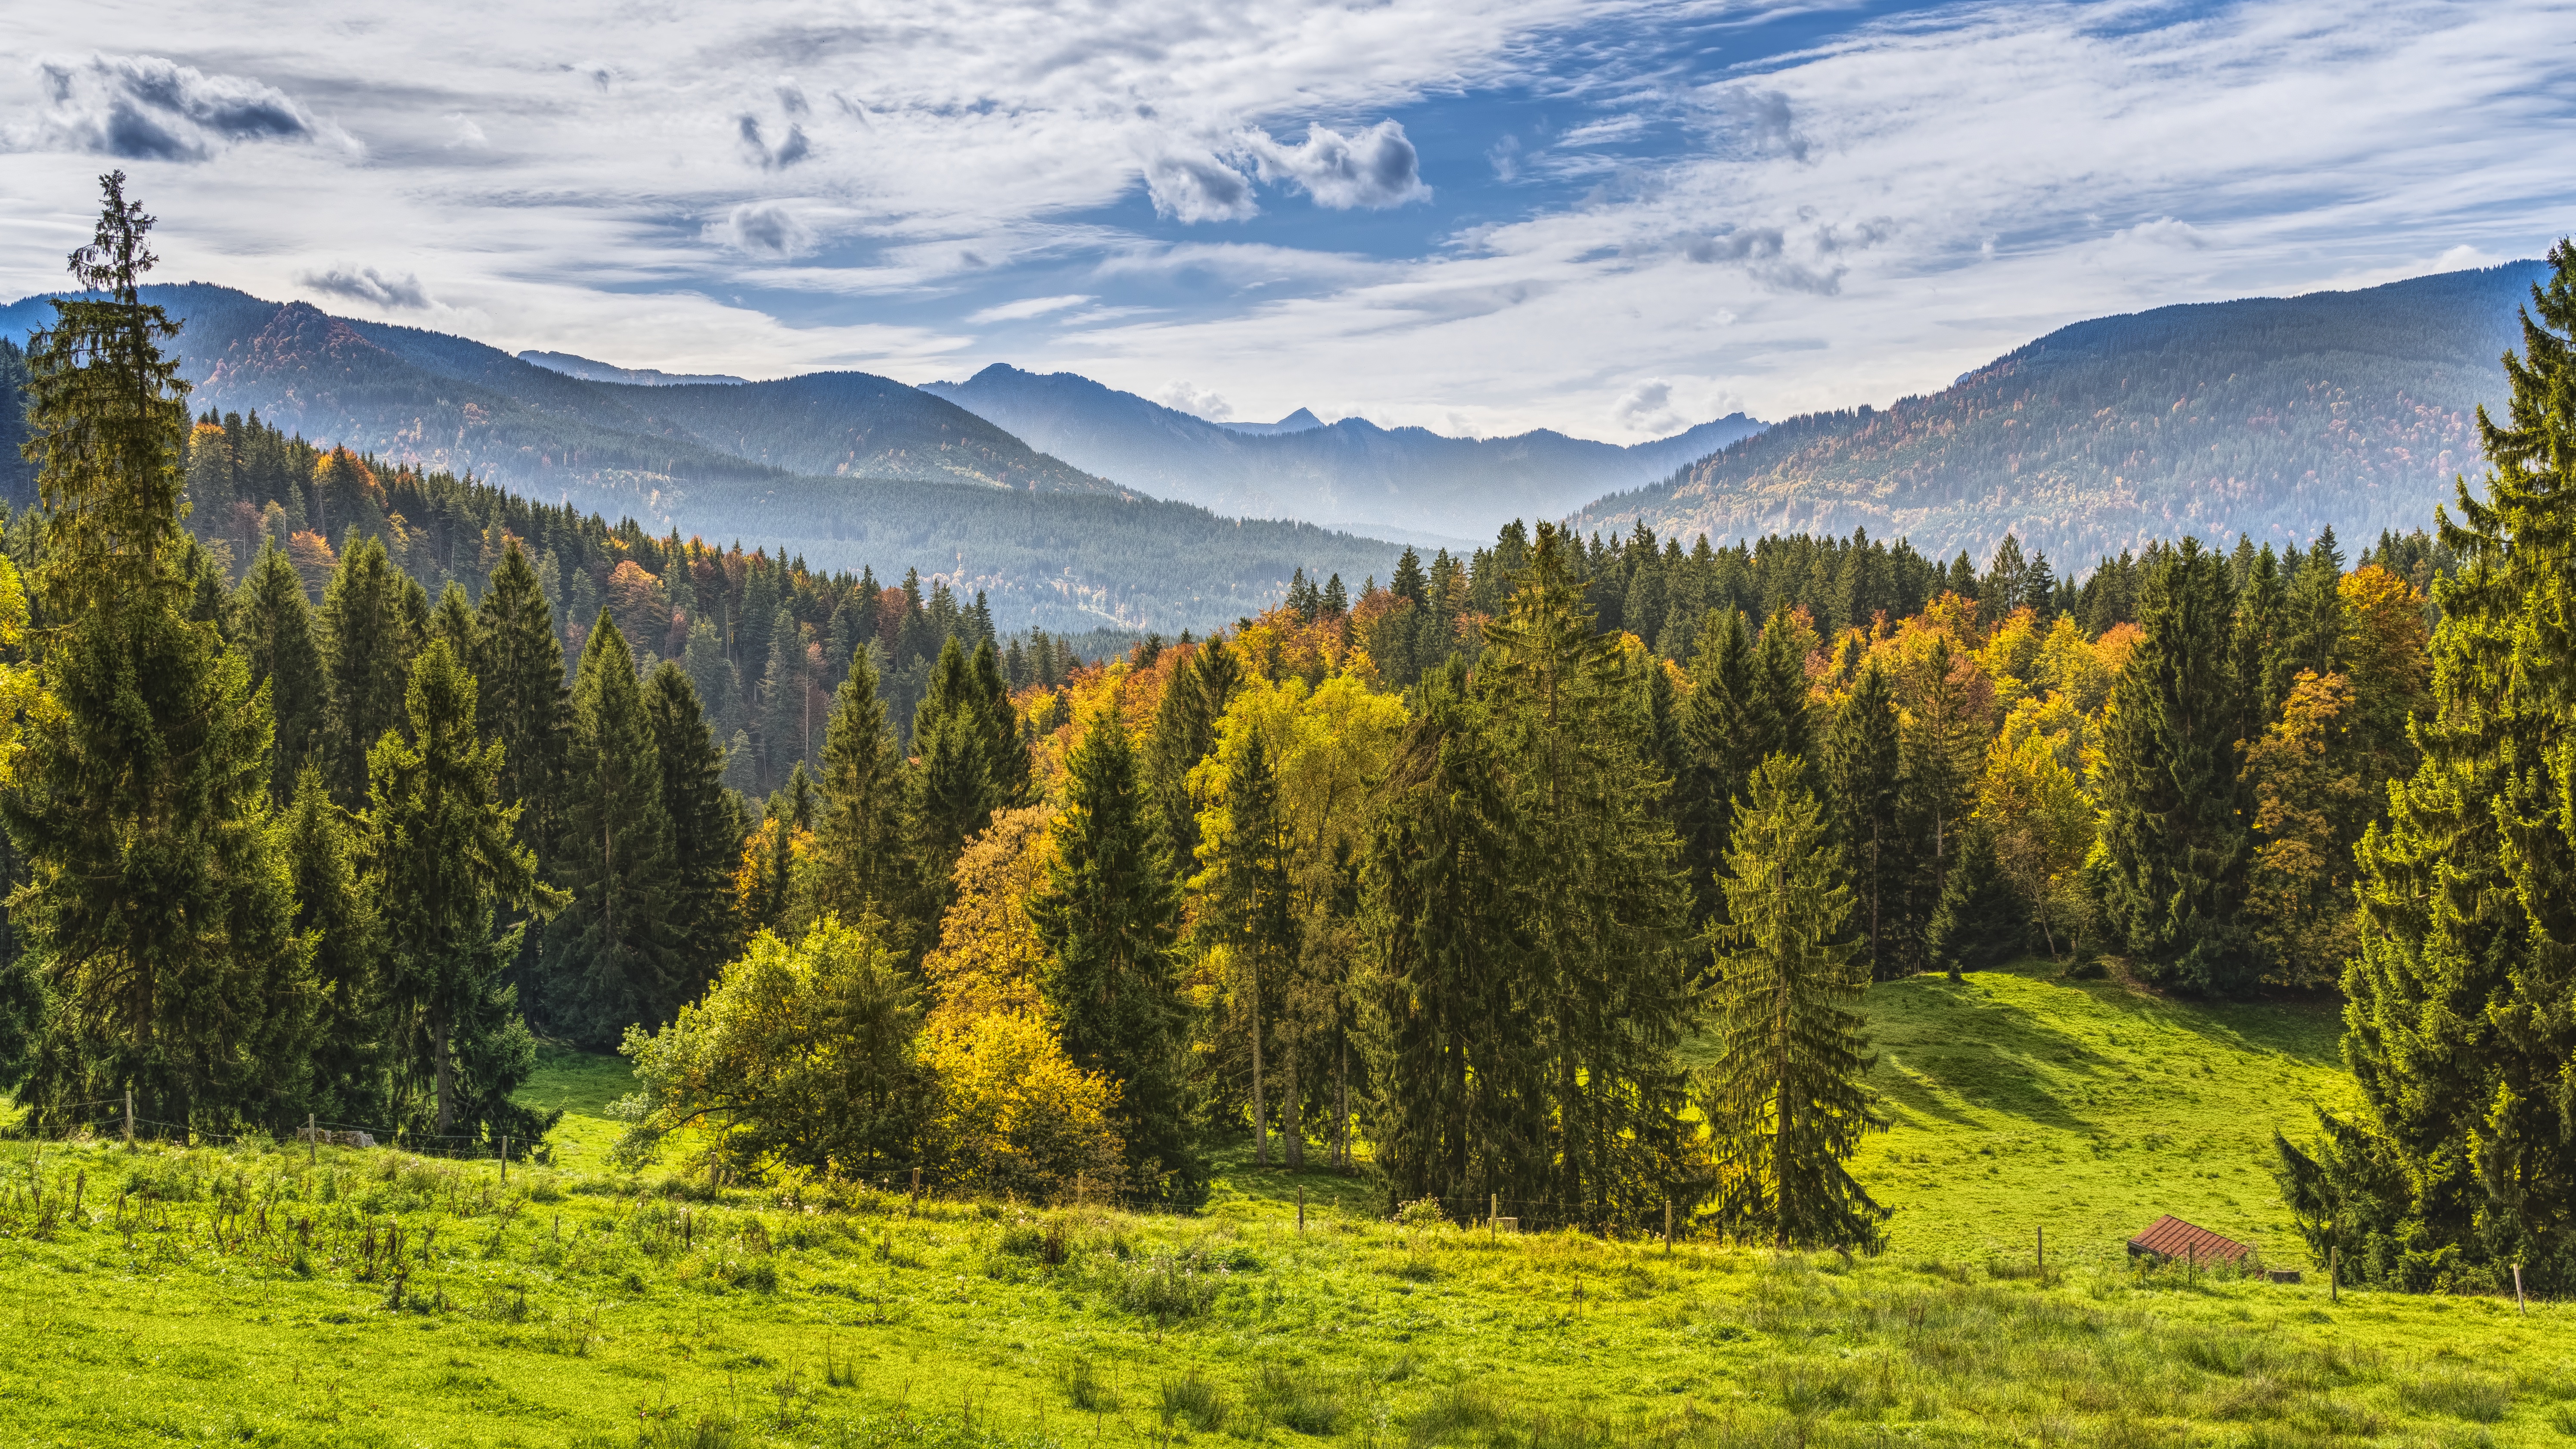
nature, ecosystem, wilderness, nature reserve, spruce fir forest, mountainous landforms, mount scenery, mountain, leaf, tropical and subtropical coniferous forests, vegetation, temperate broadleaf and mixed forest, sky, grassland, temperate coniferous forest, tree, meadow, highland, national park, mountain range, hill, conifer, forest, biome, larch, hill station, grass, valley, tundra, landscape, cloud, fir, pine family, pasture, ridge, autumn, spruce, alps, fell